EuroLeague Regular Season and Top 16 MVP

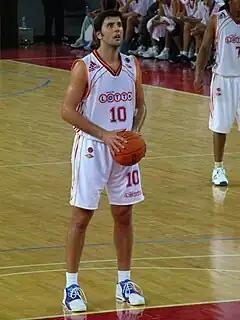
Dejan Bodiroga was the EuroLeague's Top 16 MVP in 2002.

This was an award for the second group stage of the season, which encompassed 6 games in total. The award was given out during the 2001–02, 2002–03, and 2003–04 seasons. The PIR statistical score and team record were emphasized in the selection of the Top 16 MVP.